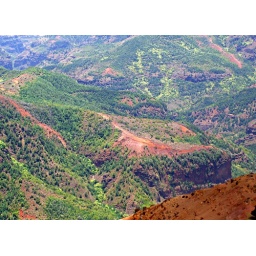
Upper right corner is the red hill on the Kukui Trail. The bluff in the foreground looms over Koaie Canyon.